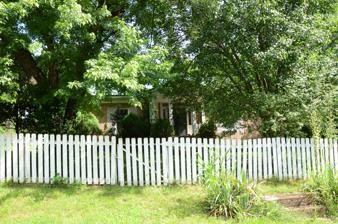
Building: Charles W. Shaver House
Country: United States of America
Year built: 1874
Historic house in Arkansas, United States United States historic place Charles W. Shaver House U.S. National Register of Historic Places Location in Arkansas Show map of Arkansas Location in United States Show map of the United States Location Court St., Evening Shade, Arkansas Coordinates 36°4′22″N 91°37′15″W / 36.07278°N 91.62083°W / 36.07278; -91.62083 Area less than one acre Built 1874 ( 1874 ) MPS Evening Shade MRA NRHP reference No. 82002139 Added to NRHP September 30, 1982 The Charles W. Shaver House is a historic house at the northeast corner of Court and Spring Streets in Evening Shade, Arkansas .  It is a single-story brick structure, with an L-shaped configuration that has gable roofs.  Built in 1874, it is distinctive as a rare brick 19th century house in the community, and as the home of Charles W. Shaver, a son of one of the city's founders, John W. Shaver.  Shaver, despite being a wheelchair user, was a successful local merchant who thrived during the American Civil War , in part by crossing military lines to acquire needed supplies for the community.  The use of Greek Revival elements (an entablature and gable end returns, for example) in the house was a trend-setter in later home construction in the community. The house was listed on the National Register of Historic Places in 1982. See also John W. Shaver House , 1854 home of Charles W. Shaver's father National Register of Historic Places listings in Sharp County, Arkansas References